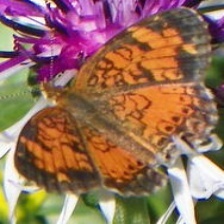
Species: CRECENT